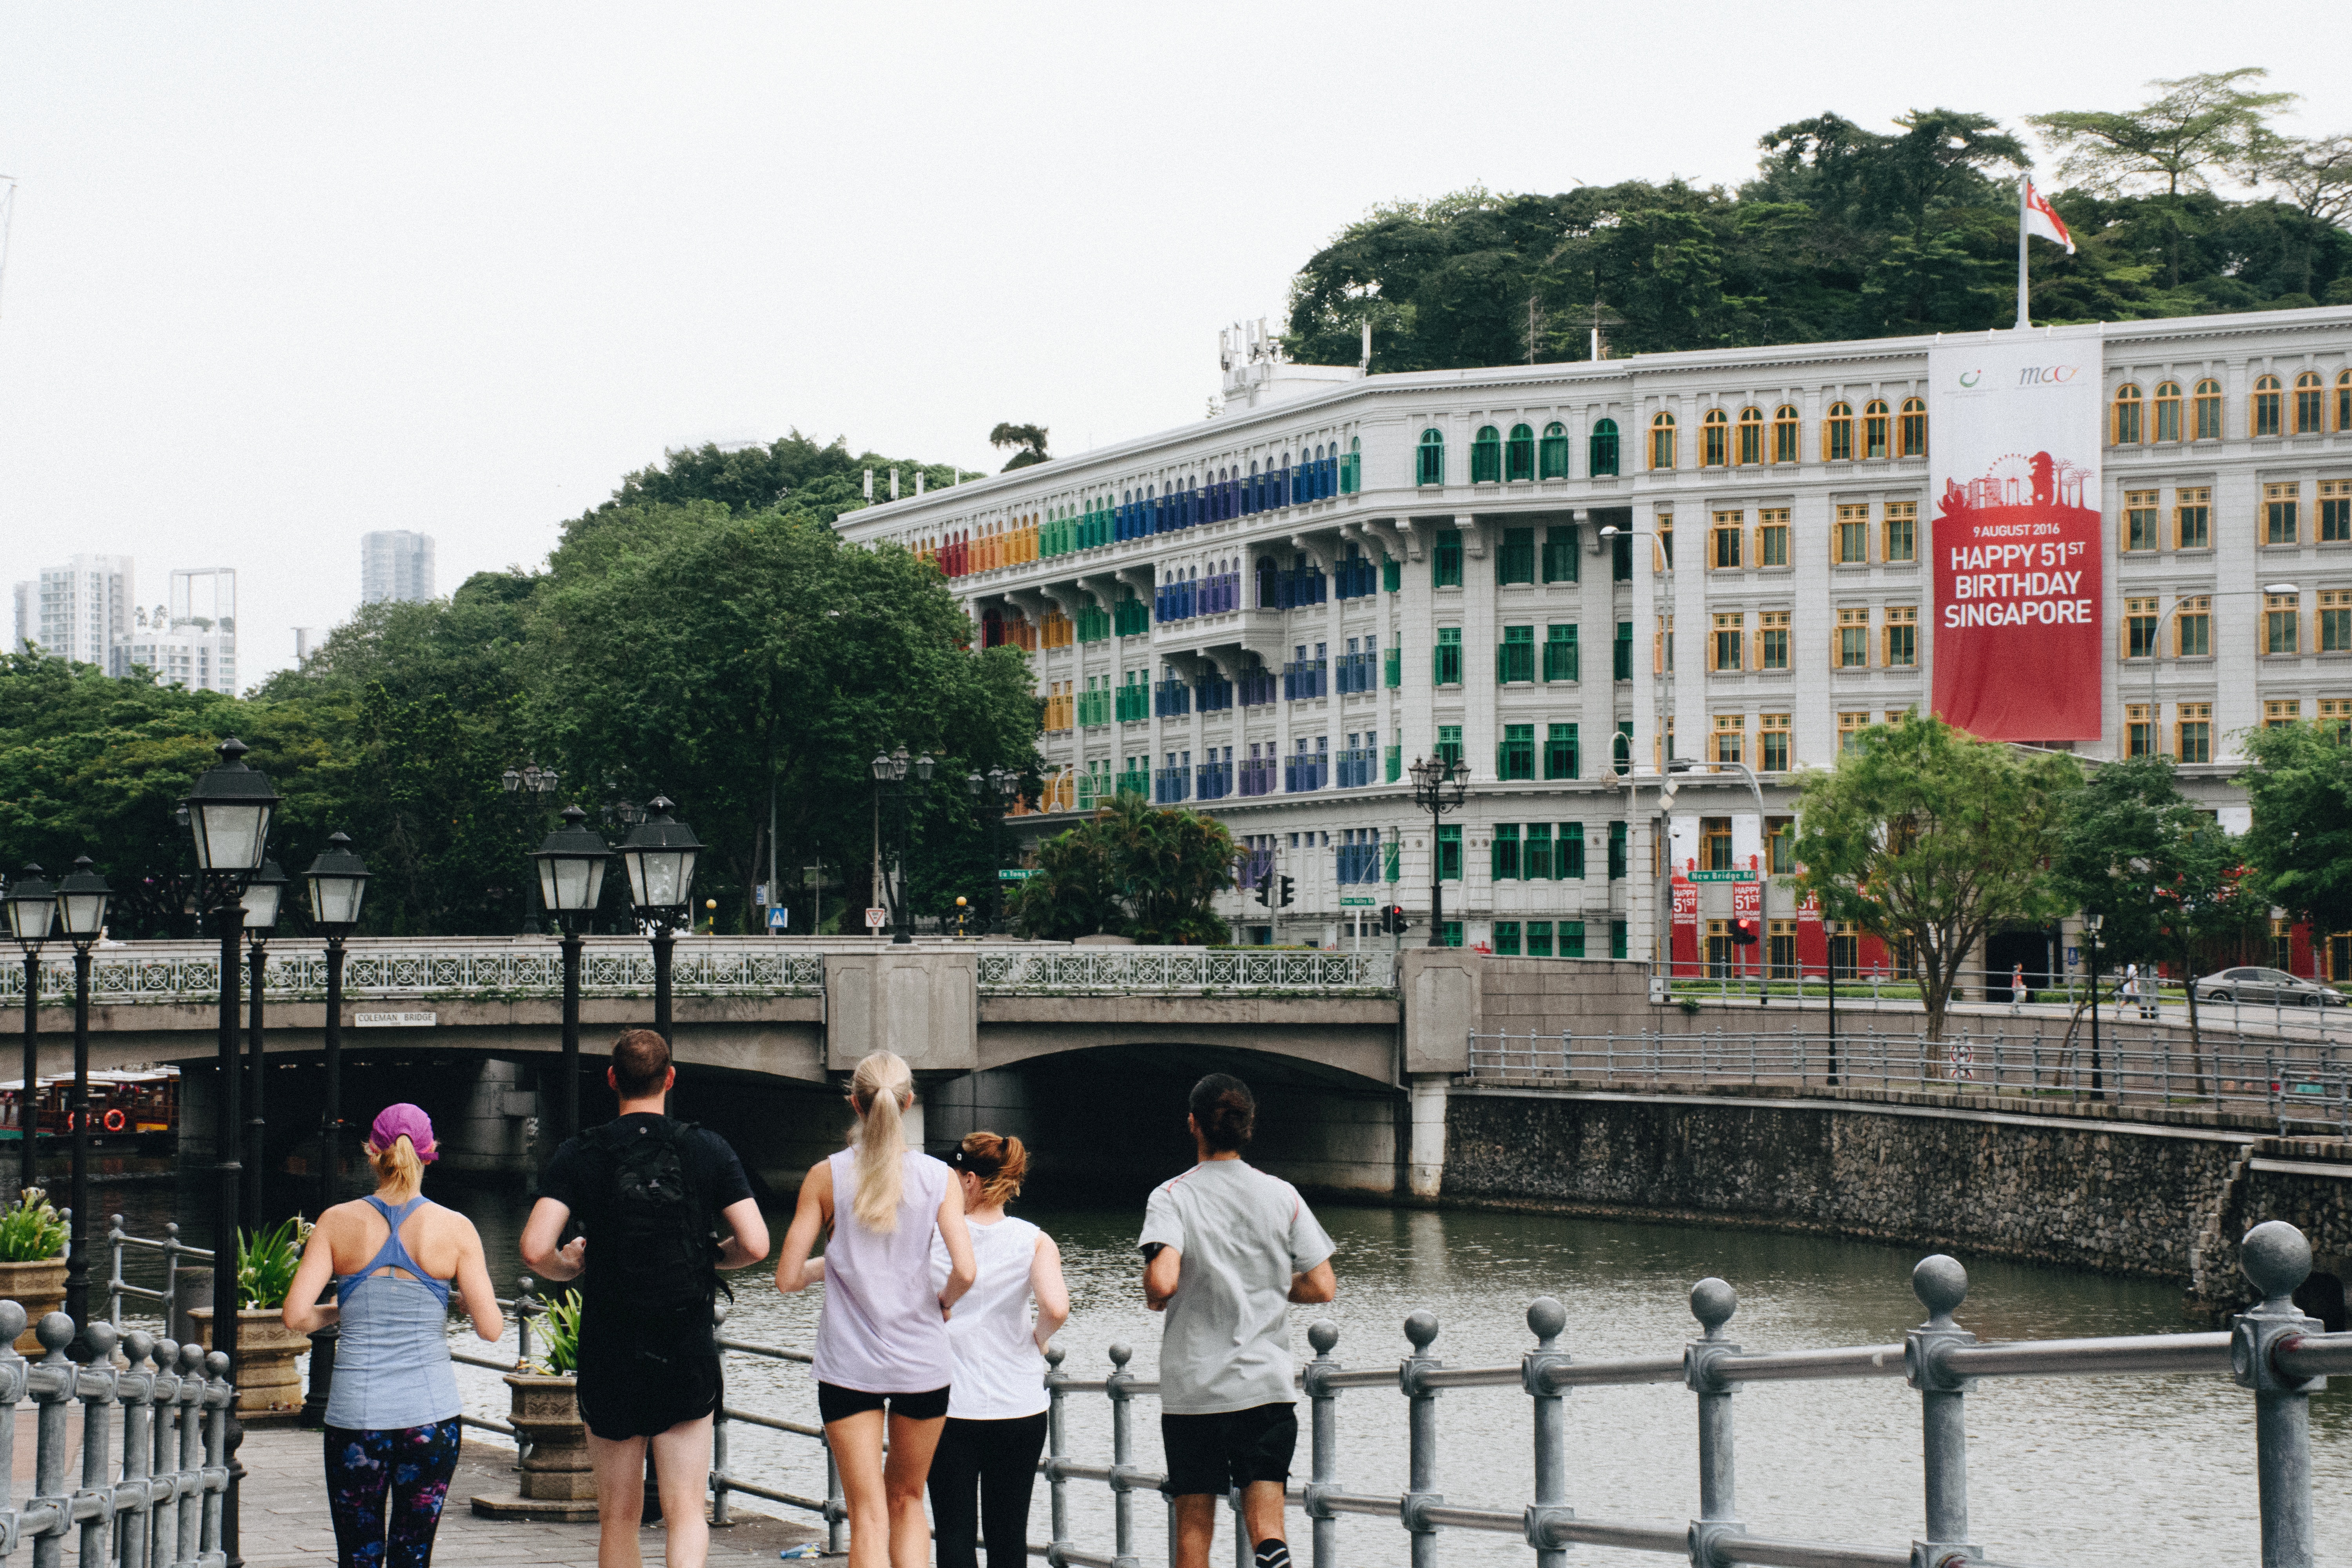
pedestrian, town, downtown, transport, plaza, stadium, waterway, public transport, town square, campus, tours